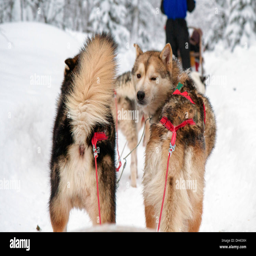
a team of dogs pull a sledge